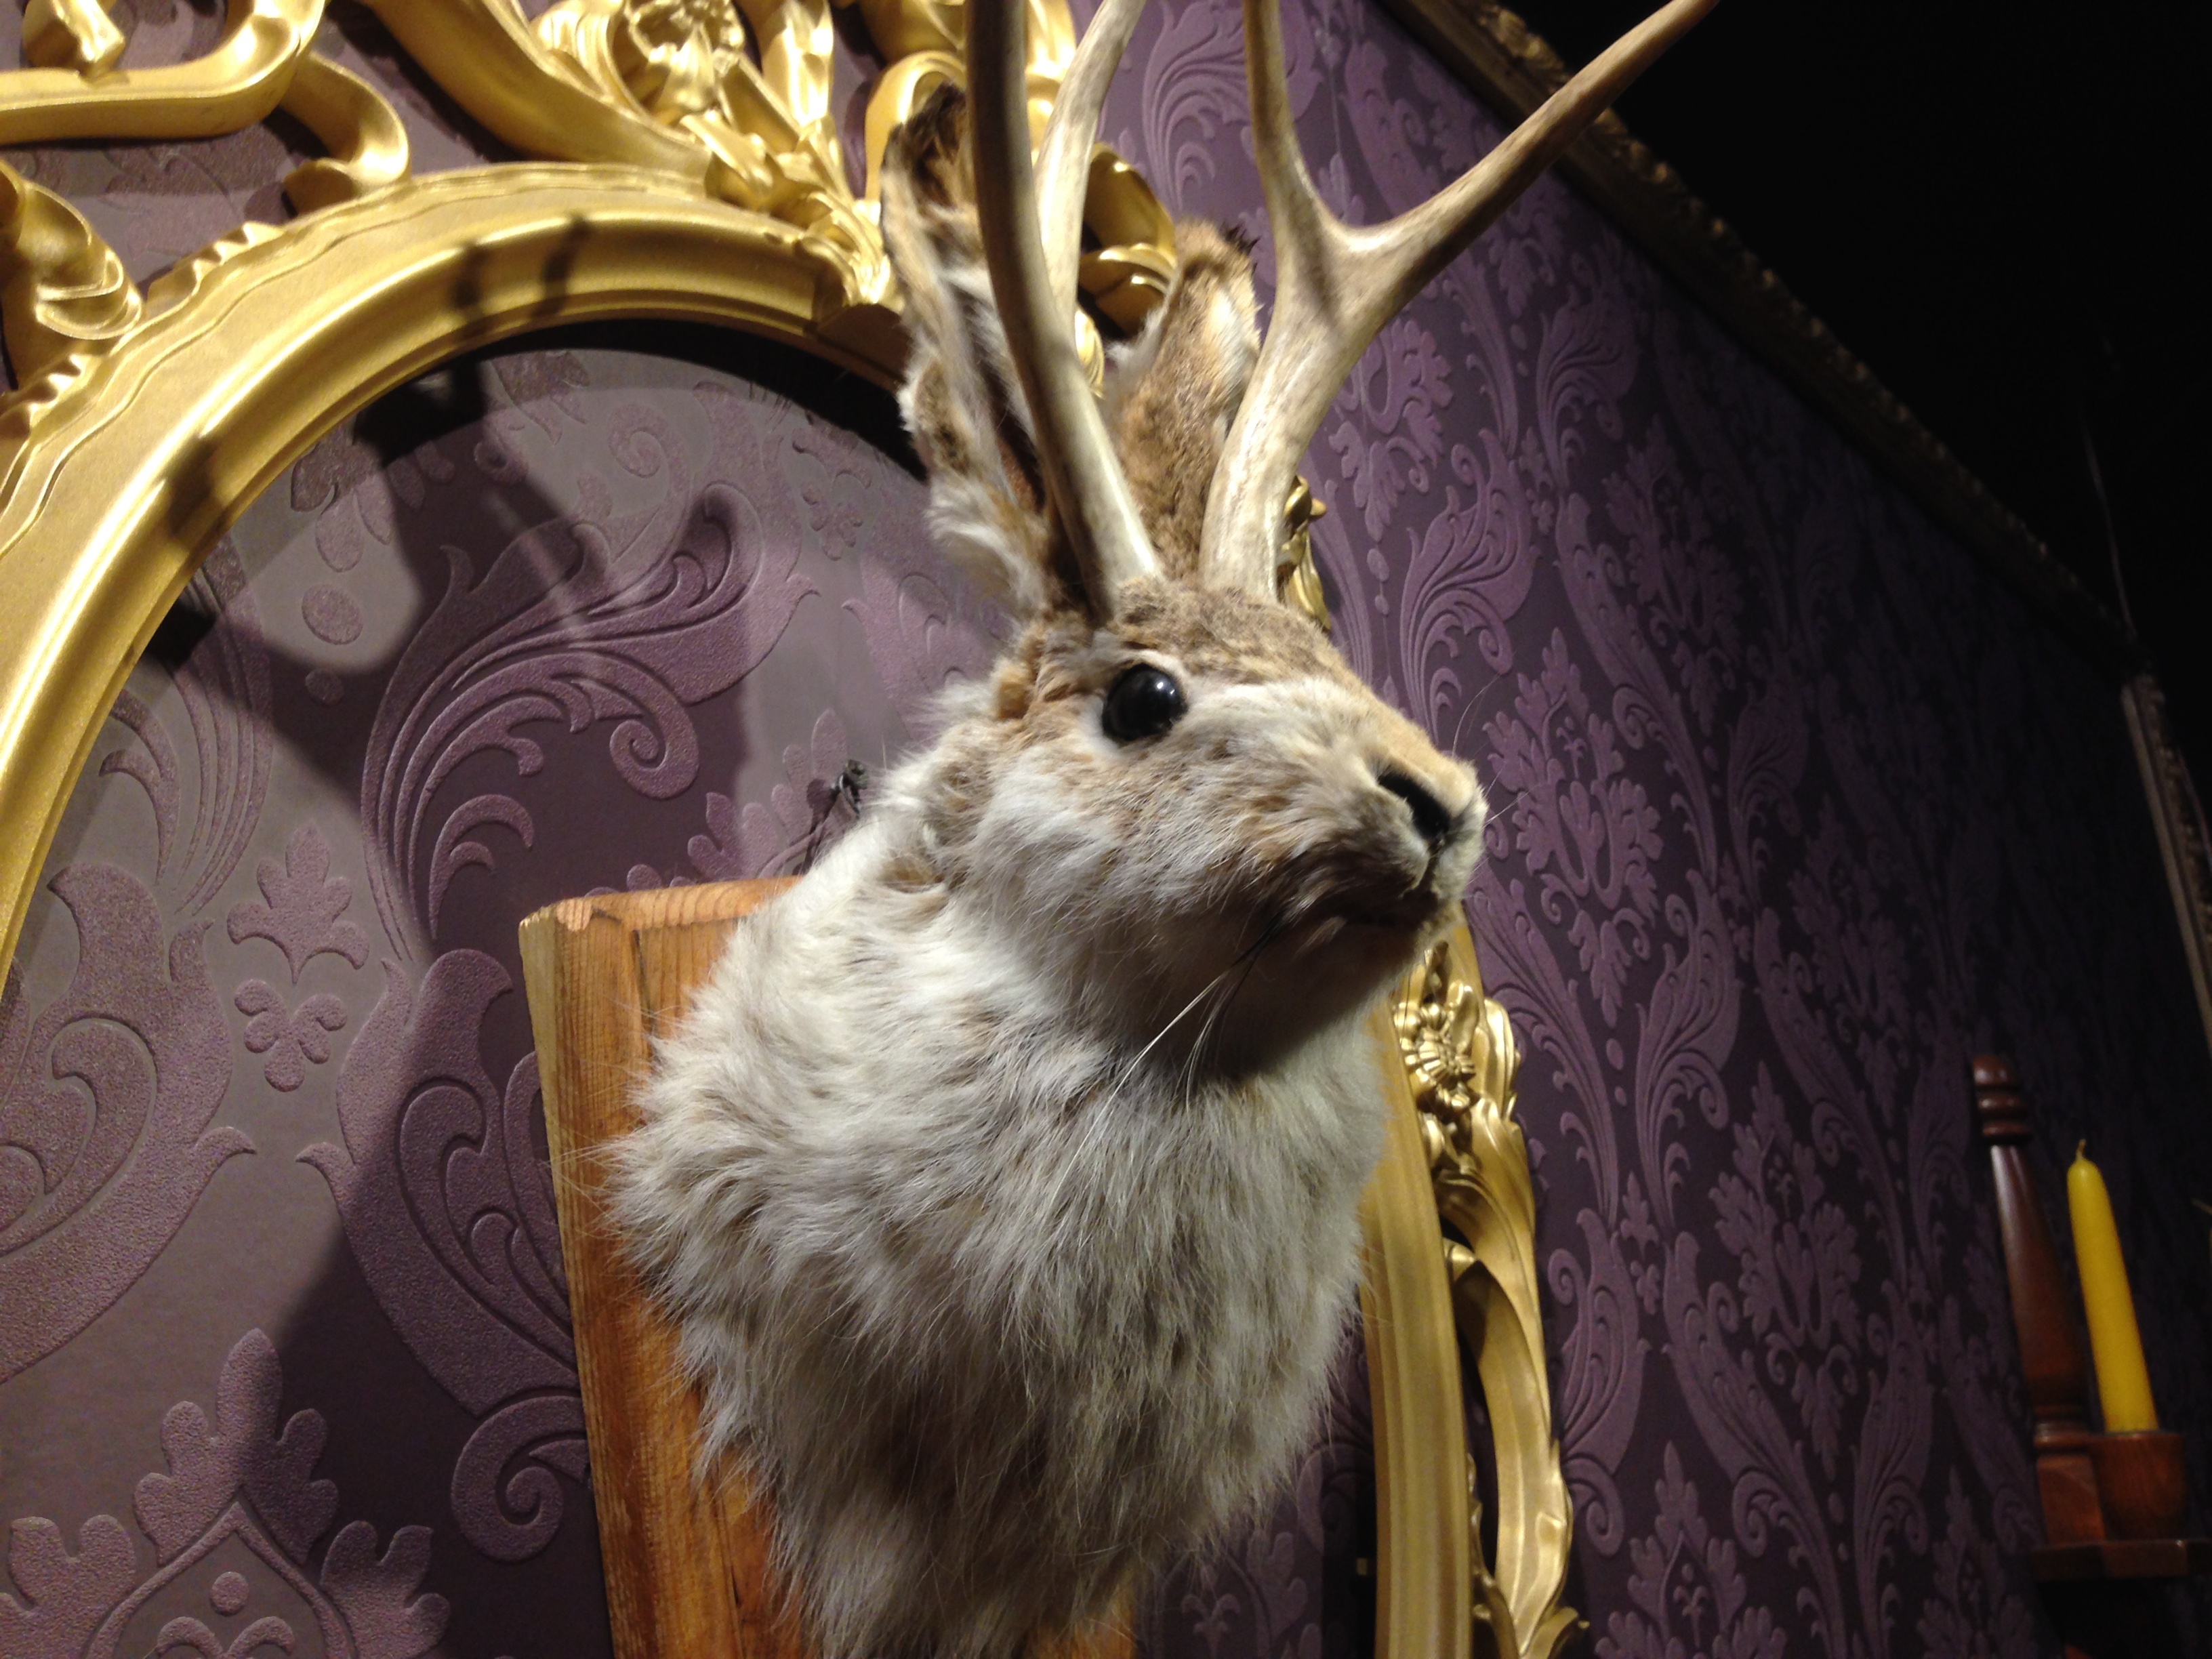
mammal, 2014365, jackalope